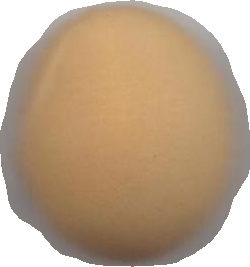
Variety: Grobogan